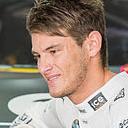
Age: 24